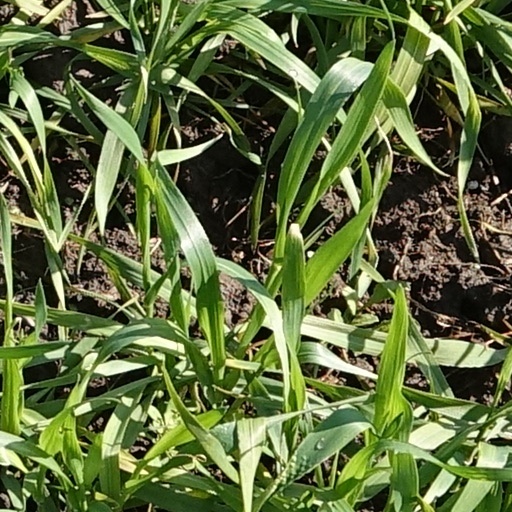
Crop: wheat